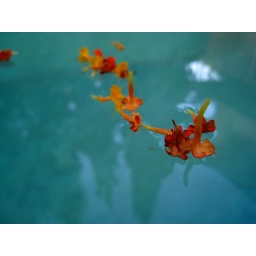
these flowers are on the trees by the pool and they always fall in the are tiny and annoying but pretty